Ellerman Lines

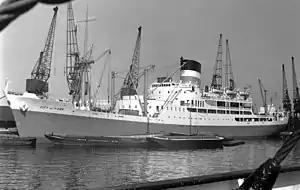
"City of York", built 1953, in London (1967)

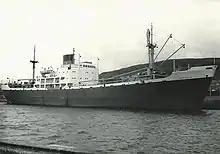
Wilson Line's "Rapallo", launched in 1960

Trading was however becoming more difficult with newly independent nations, such as India, setting up their own shipping companies. The nature of shipping was also changing, with the advent of containerisation. In 1966 Ellerman Lines joined the Associated Container Transportation (ACT) Group consortium and started the successful containerisation of its Mediterranean services. By the early 1970s the Ellerman group had expanded its commercial interests into other areas, including hotels, brewing and printing. In 1973 it merged all its shipping companies into one division.